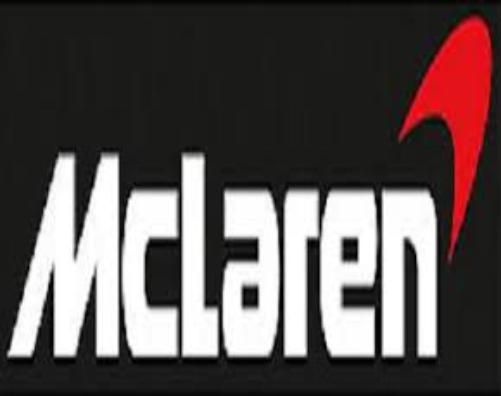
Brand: mclaren
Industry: Transportation